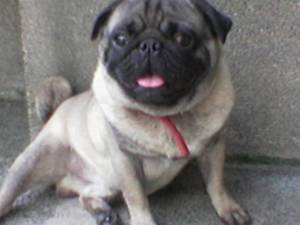
Breed: pug